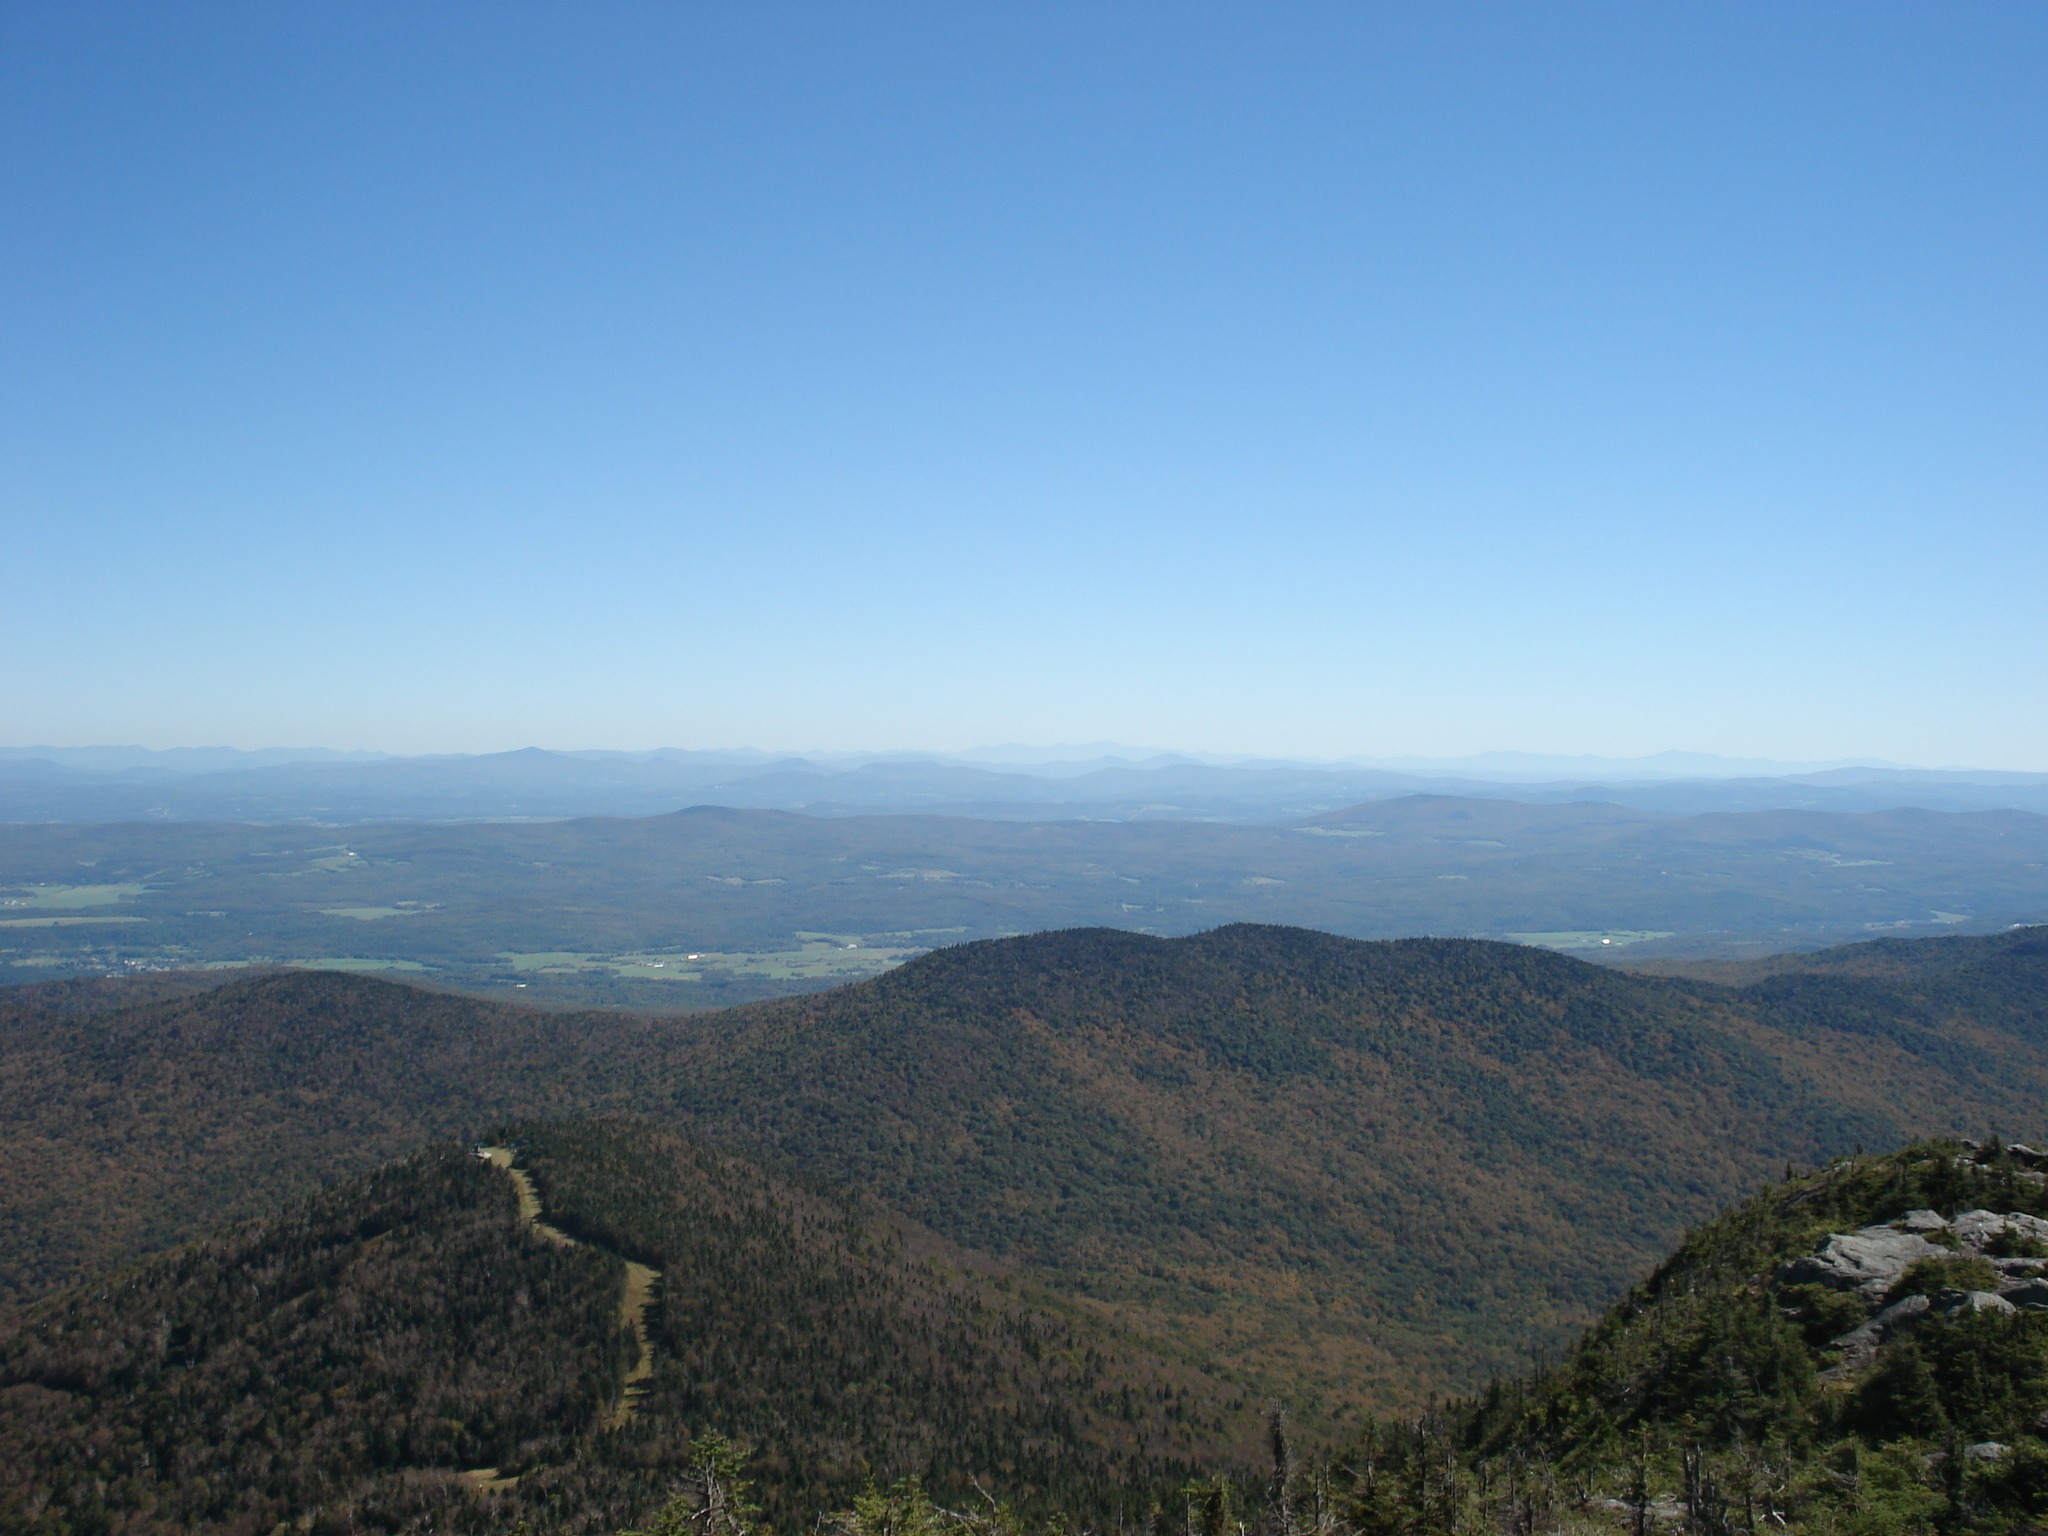
landscape, horizon, wilderness, walking, mountain, trail, hill, adventure, valley, mountain range, scenic, rock climbing, ridge, plain, summit, mountaineering, trees, mountains, plateau, fell, ecosystem, landform, geographical feature, atmospheric phenomenon, mountainous landforms